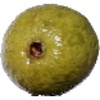
Label: Guava 1